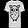
Label: T - shirt / top